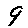
Label: 9